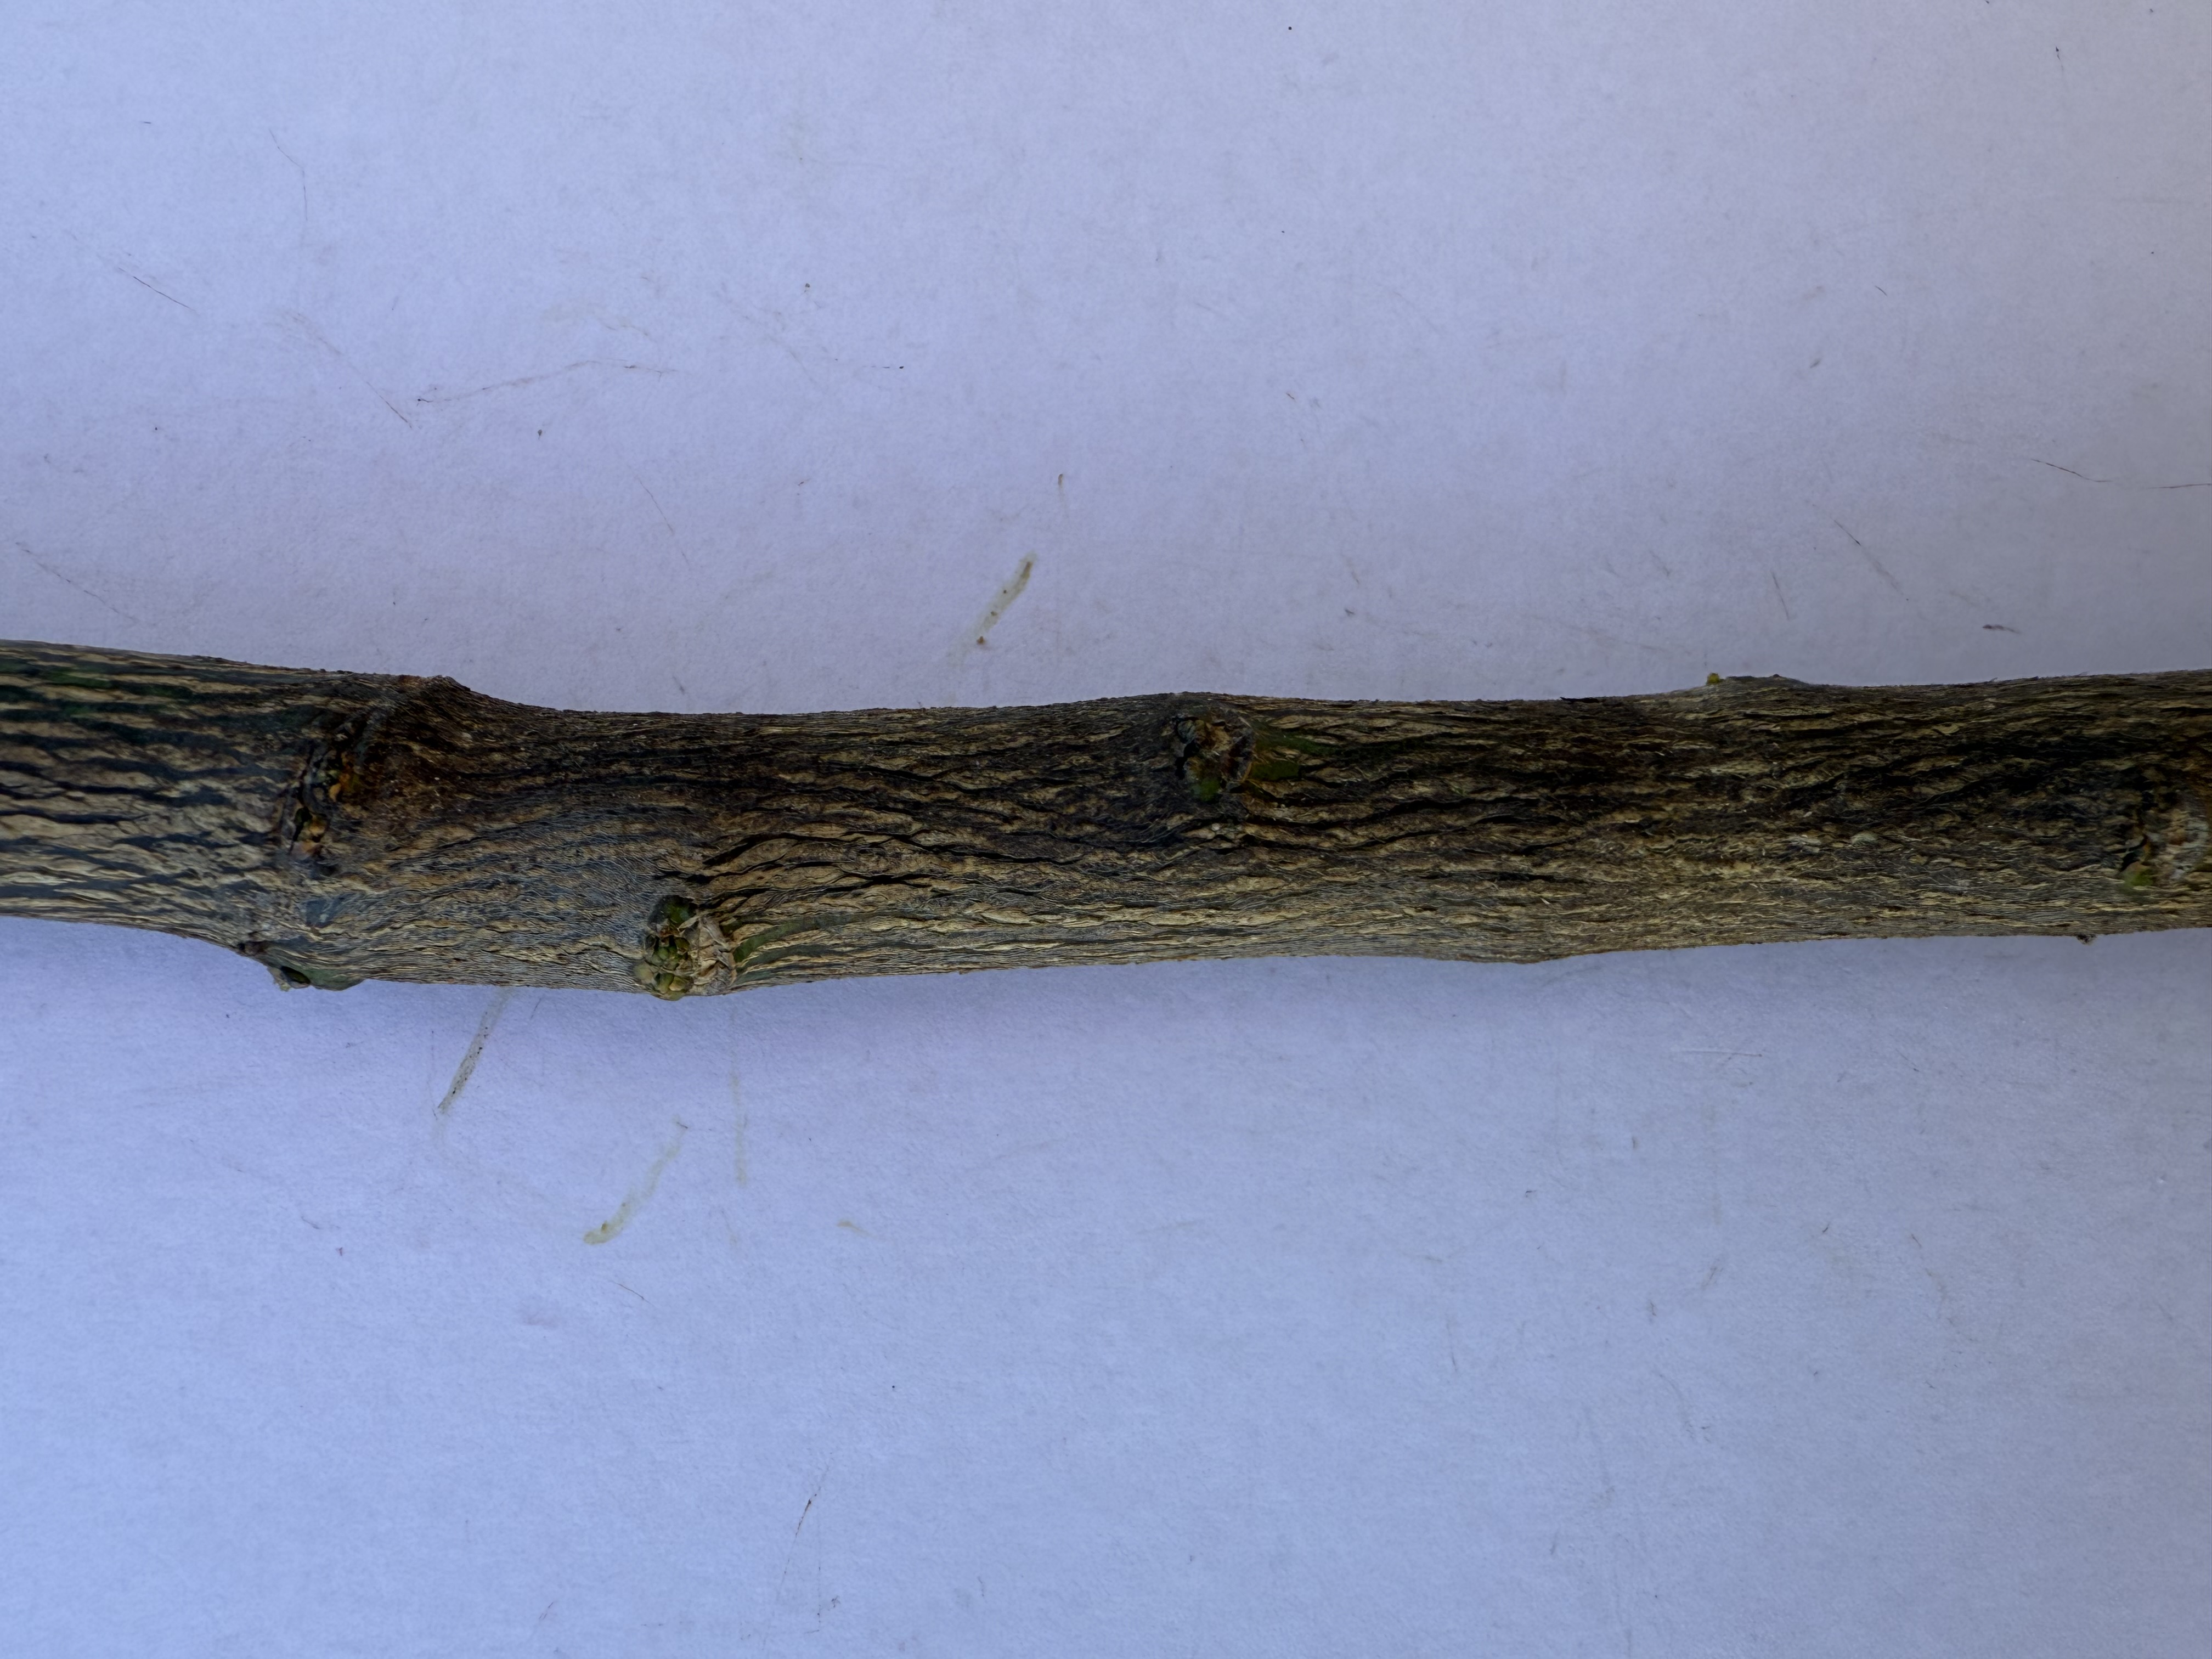
Variety: Lemon